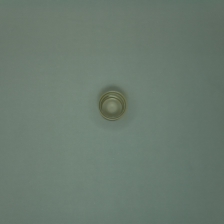
Color: yellow/gold
Cap type: standard cap